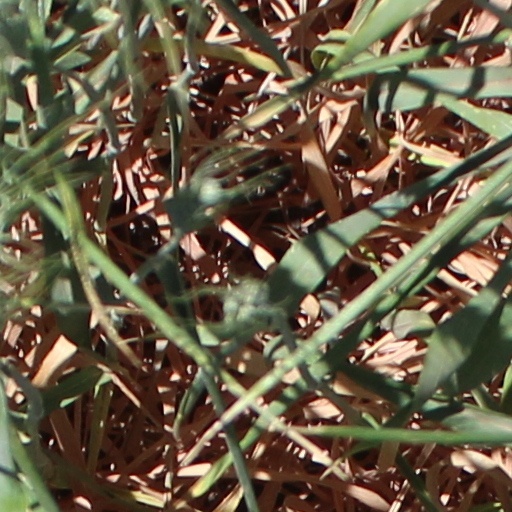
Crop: wheat